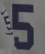
Number: 5